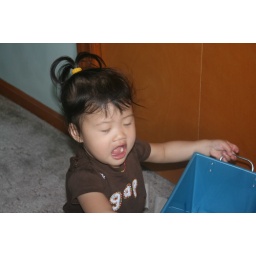
Reagan with Sumo pony tail on top of head in Gap shirt 10